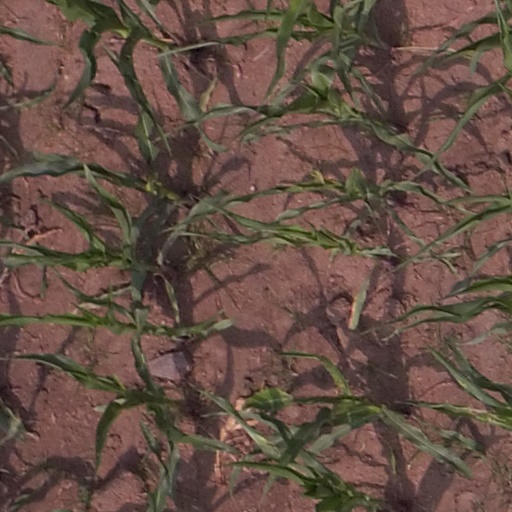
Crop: maize; corn